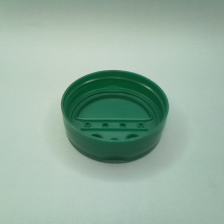
Color: green
Cap type: dual flip-top cap